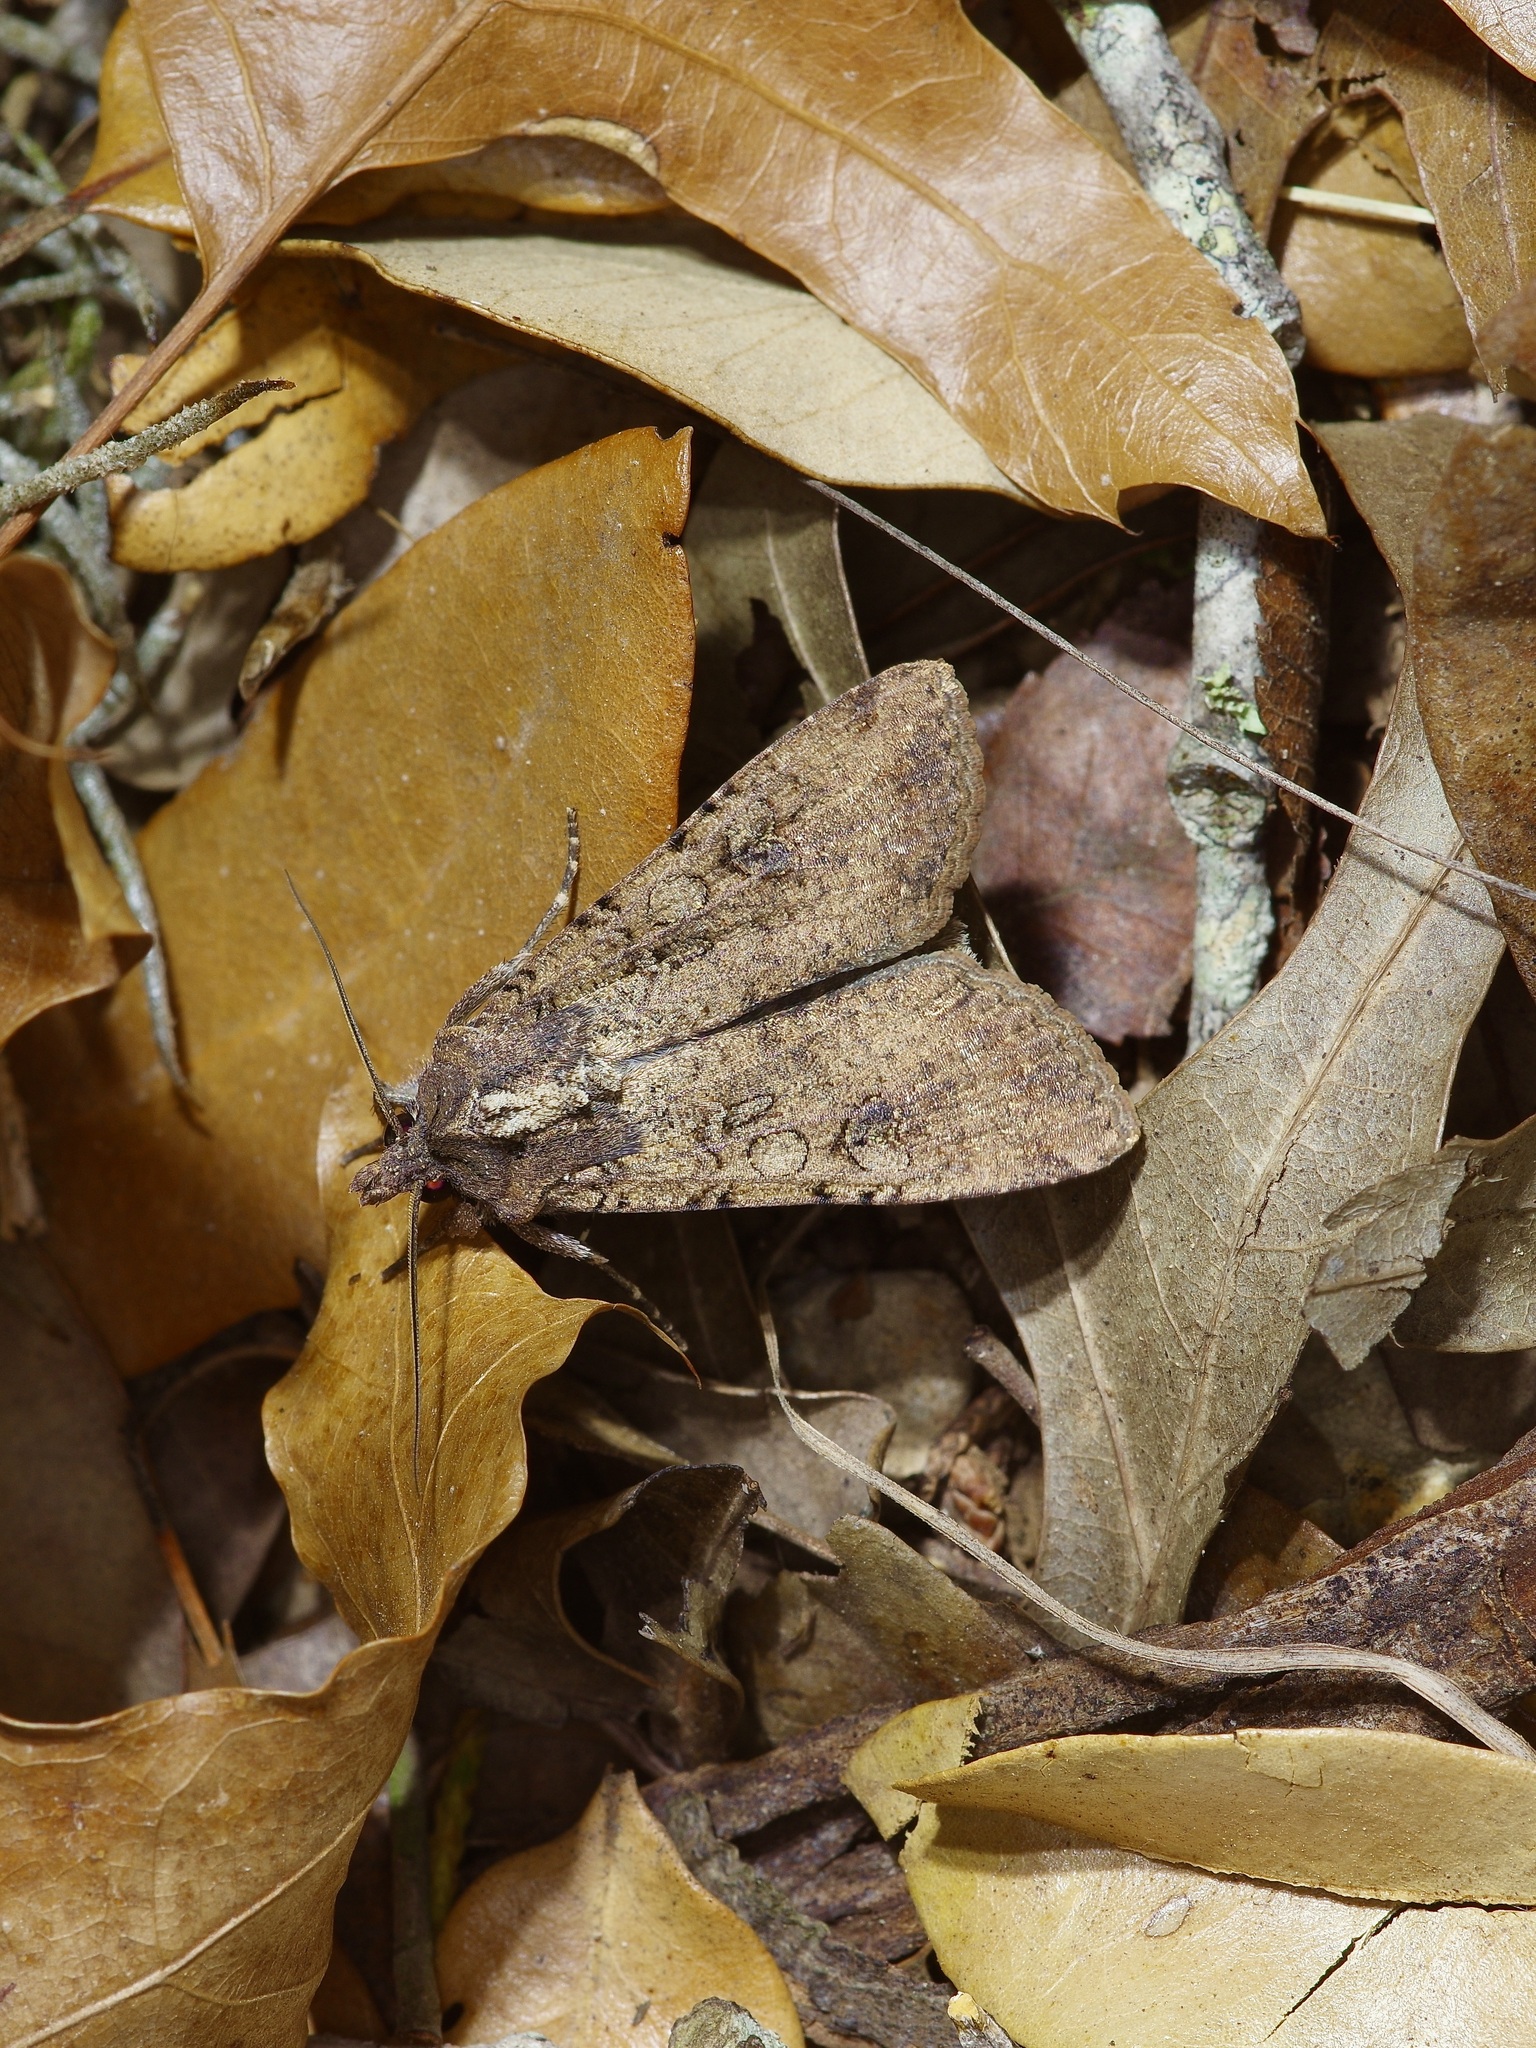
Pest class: cutworms